2009 NHRA Full Throttle Drag Racing Series season

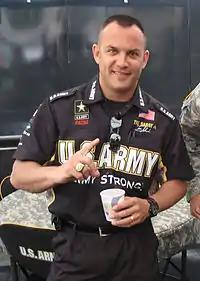
Tony Schumacher in April, 2009.

The teams running a Dodge Stratus have been notified by the NHRA that body style, because of it is out of production for the past five years, will be illegal in 2010. Dodge teams must run the Avenger in 2010. Pro Stock Cars may be any approved car (Mustang, Cobalt, Avenger, GXP, GTO) from the past five years.